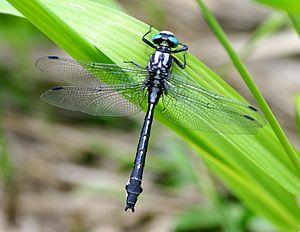
Gomphus vulgatissimus, le gomphe vulgaire, est une espèce d'odonates du sous-ordre des anisoptères, qui fait partie de la famille des Gomphidae.